Reformed Political Party

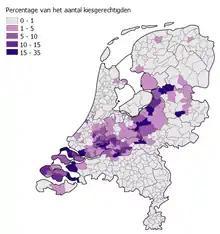
Areas where the SGP received a significant number of votes in the 2010 general election, largely co-extensive with the Dutch Bible Belt.

In 2010, Kees van der Staaij succeeded Van der Vlies. During the 2010 cabinet formation, the negotiating CDA, VVD and Party for Freedom (PVV) took into account some wishes of the SGP, so that SGP would provide confidence and supply in the Senate where the first Rutte cabinet did not have a majority.